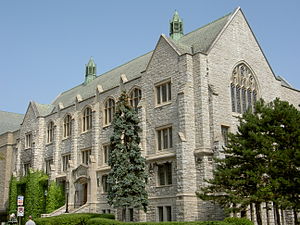
Queen's University
Biblioteket for ingeniør- og naturvidenskab.
Queen's University at Kingston er et canadisk offentligt ejet universitet i Kingston, Ontario. Det blev grundlagt 16. oktober 1841 med et kongeligt charter udstedt af Dronning Victoria. Universitetet blev grundlagt 26 år før Canada. Queen's ejer mere end 1.400 hektar land spredt i Ontario, samt Herstmonceux Castle i East Sussex, England.